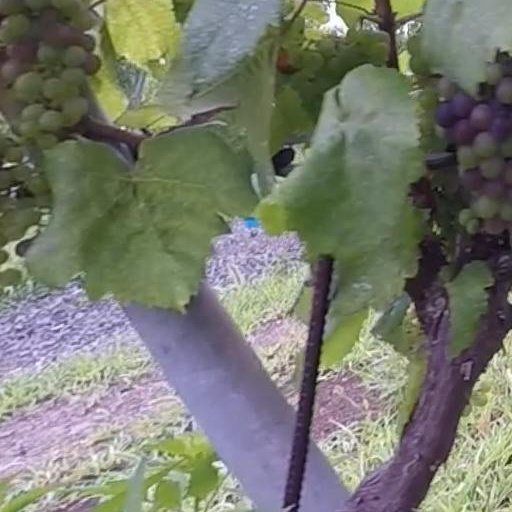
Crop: grape